Grand Prospect Hall

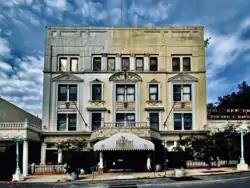
Grand Prospect Hall, August 2021

Grand Prospect Hall, also known as Prospect Hall, was a large Victorian-style banquet hall at 263 Prospect Avenue in the South Park Slope neighborhood of Brooklyn, New York City. It was primarily an event space, hosting weddings, bar and bat mitzvahs, and high-school proms. The hall was housed in a building that architect Ulrich J. Huberty designed in the French Renaissance style.